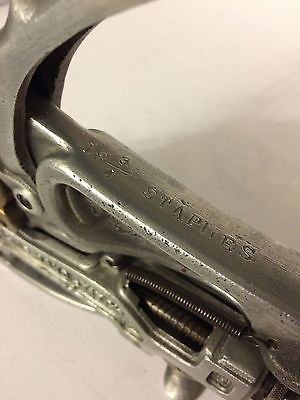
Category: stapler